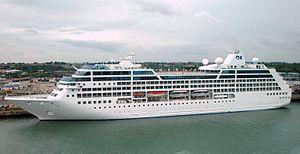
Azamara Pursuit est un navire de croisière appartenant à la société Azamara Cruises.
Princess Cruises est une compagnie maritime américaine spécialisée dans les croisières. Elle appartient au groupe Carnival Group, qui détient également d’autres compagnies dont Carnival Cruise Lines, la Cunard, la Holland America Line et Costa Croisières.
La classe R est une classe de huit navires de croisière réalisée pour l'ancien opérateur américain de croisière Renaissance Cruises.